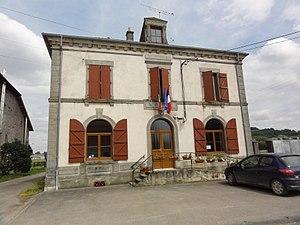
Saint-Boingt (M-et-M) mairie